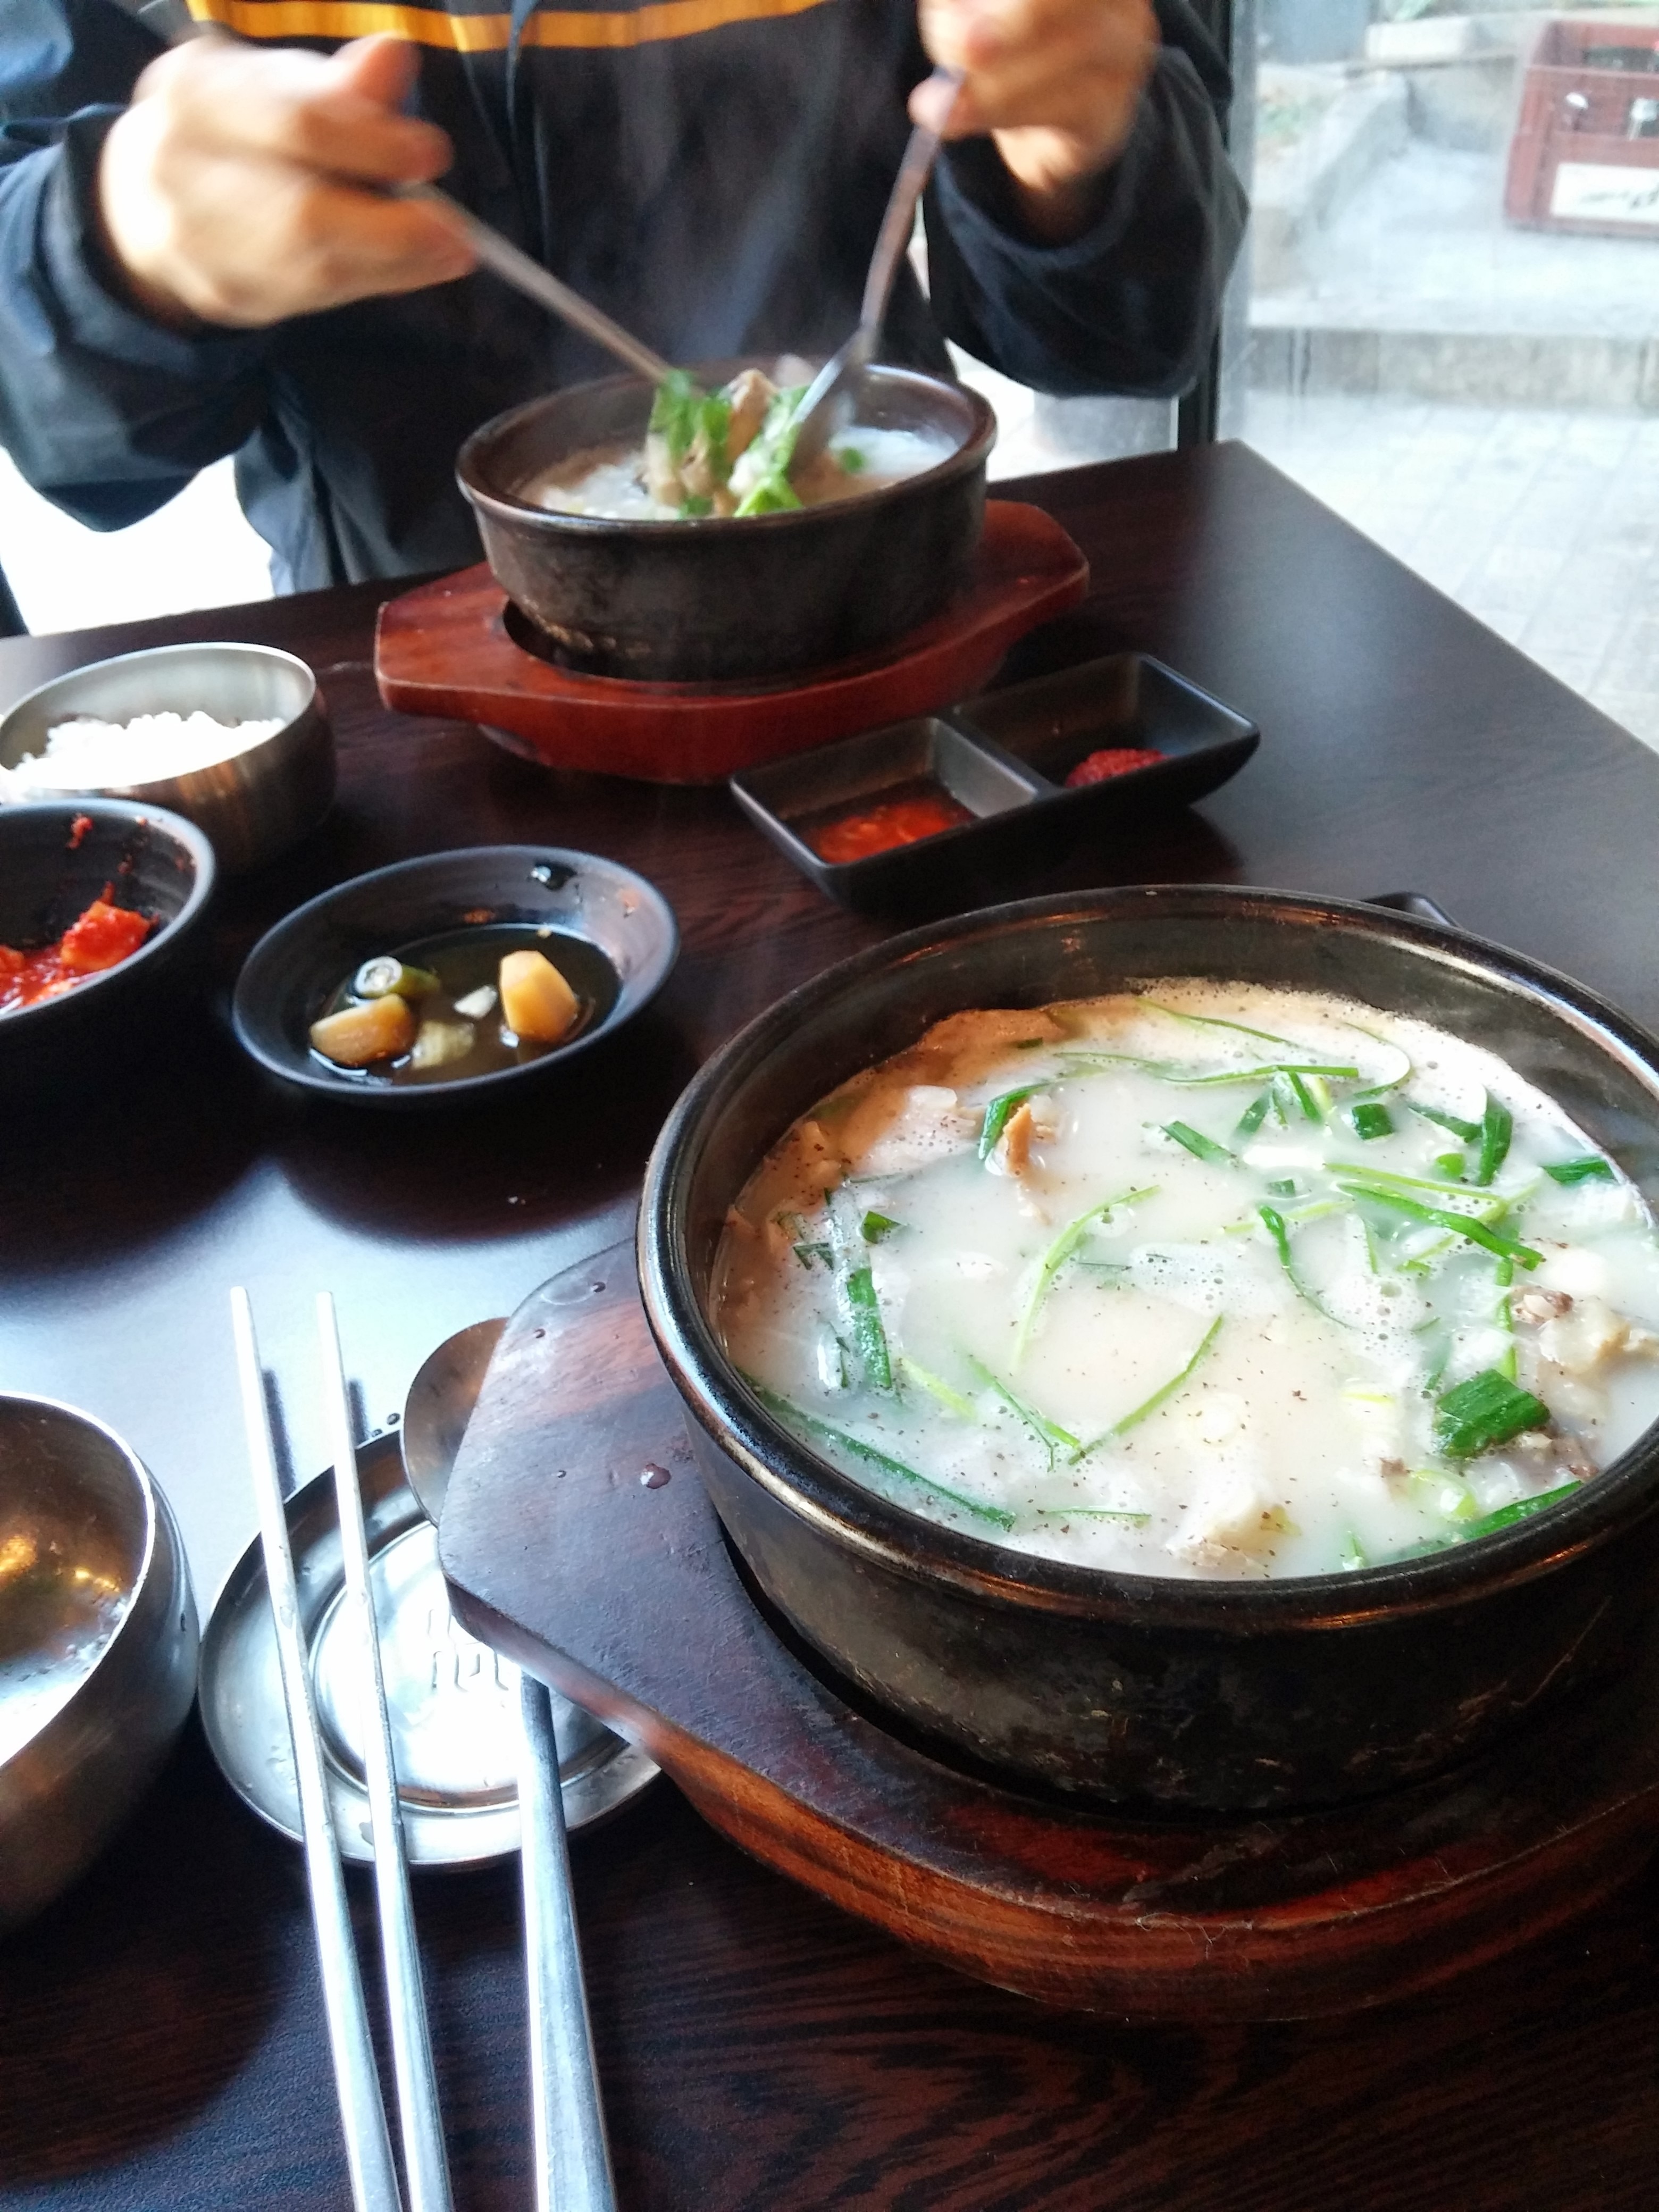
restaurant, dish, meal, food, exercise, lunch, cuisine, soup, asian food, diet, sense, chinese food, hot pot